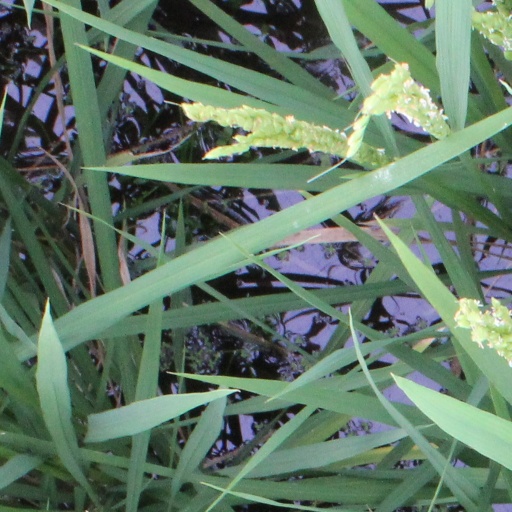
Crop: rice